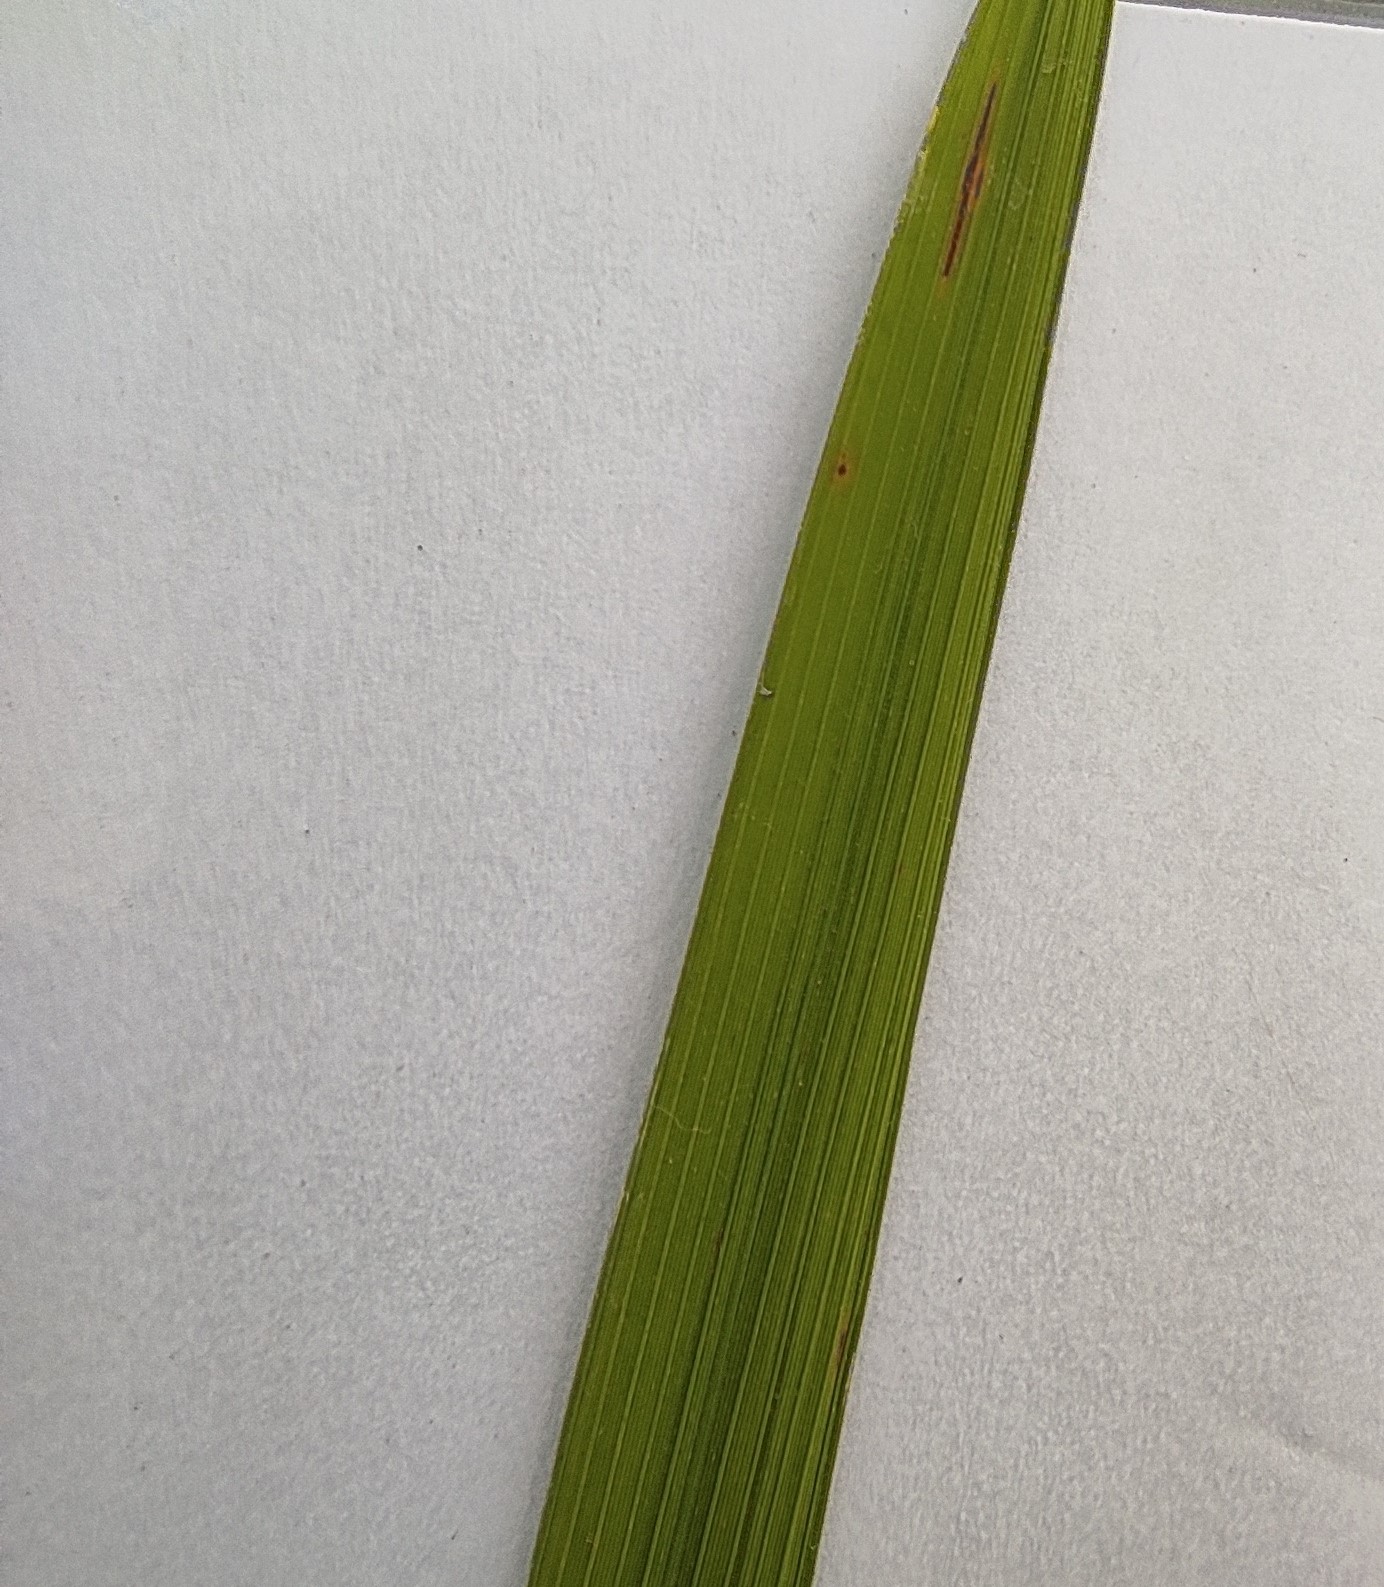
Label: Healthy